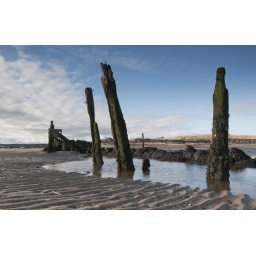
Grey clouds blown over the blue makes a nicer contrast.